Kerch

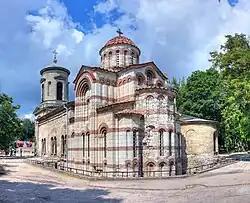
Church of St John the Baptist, built in the 8th century

In the 7th century, the Turkic Khazars took control of Bospor, and the city was named Karcha from Turkic "karşı" meaning 'opposite, facing.' The main local government official during Khazar times was the tudun.